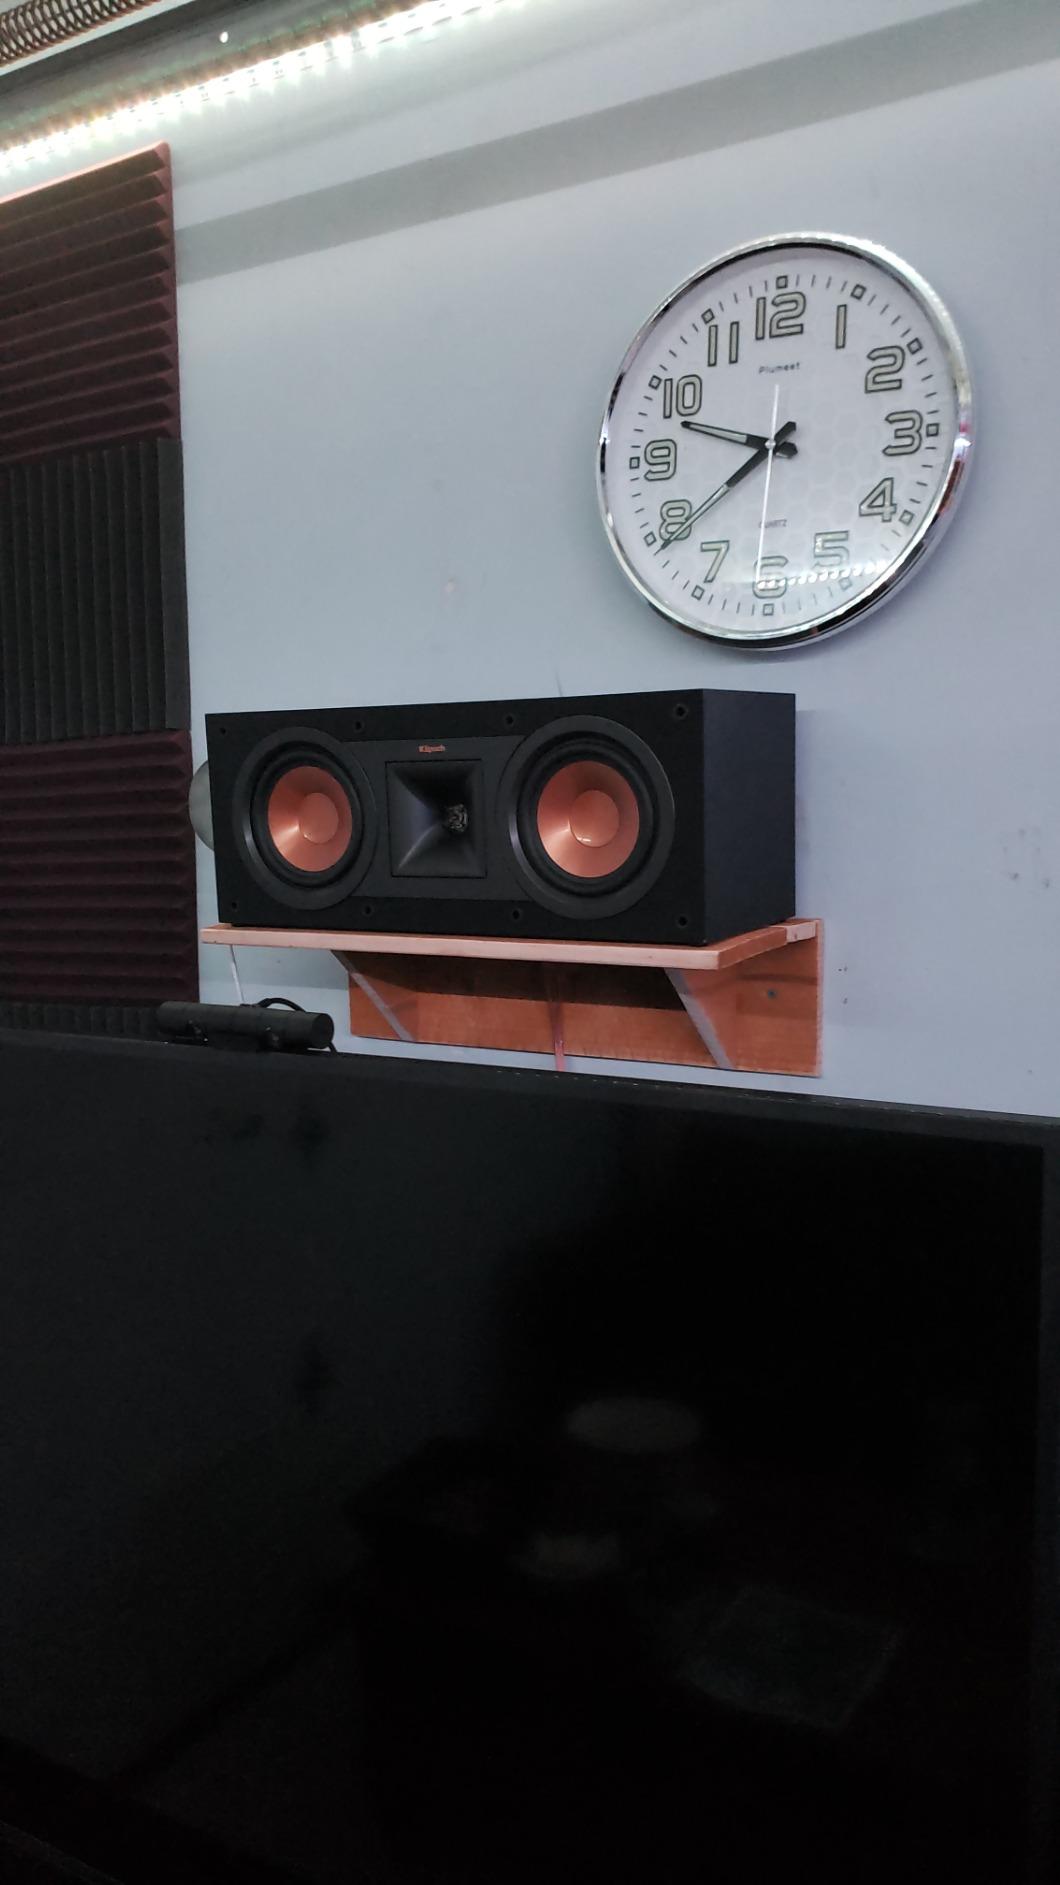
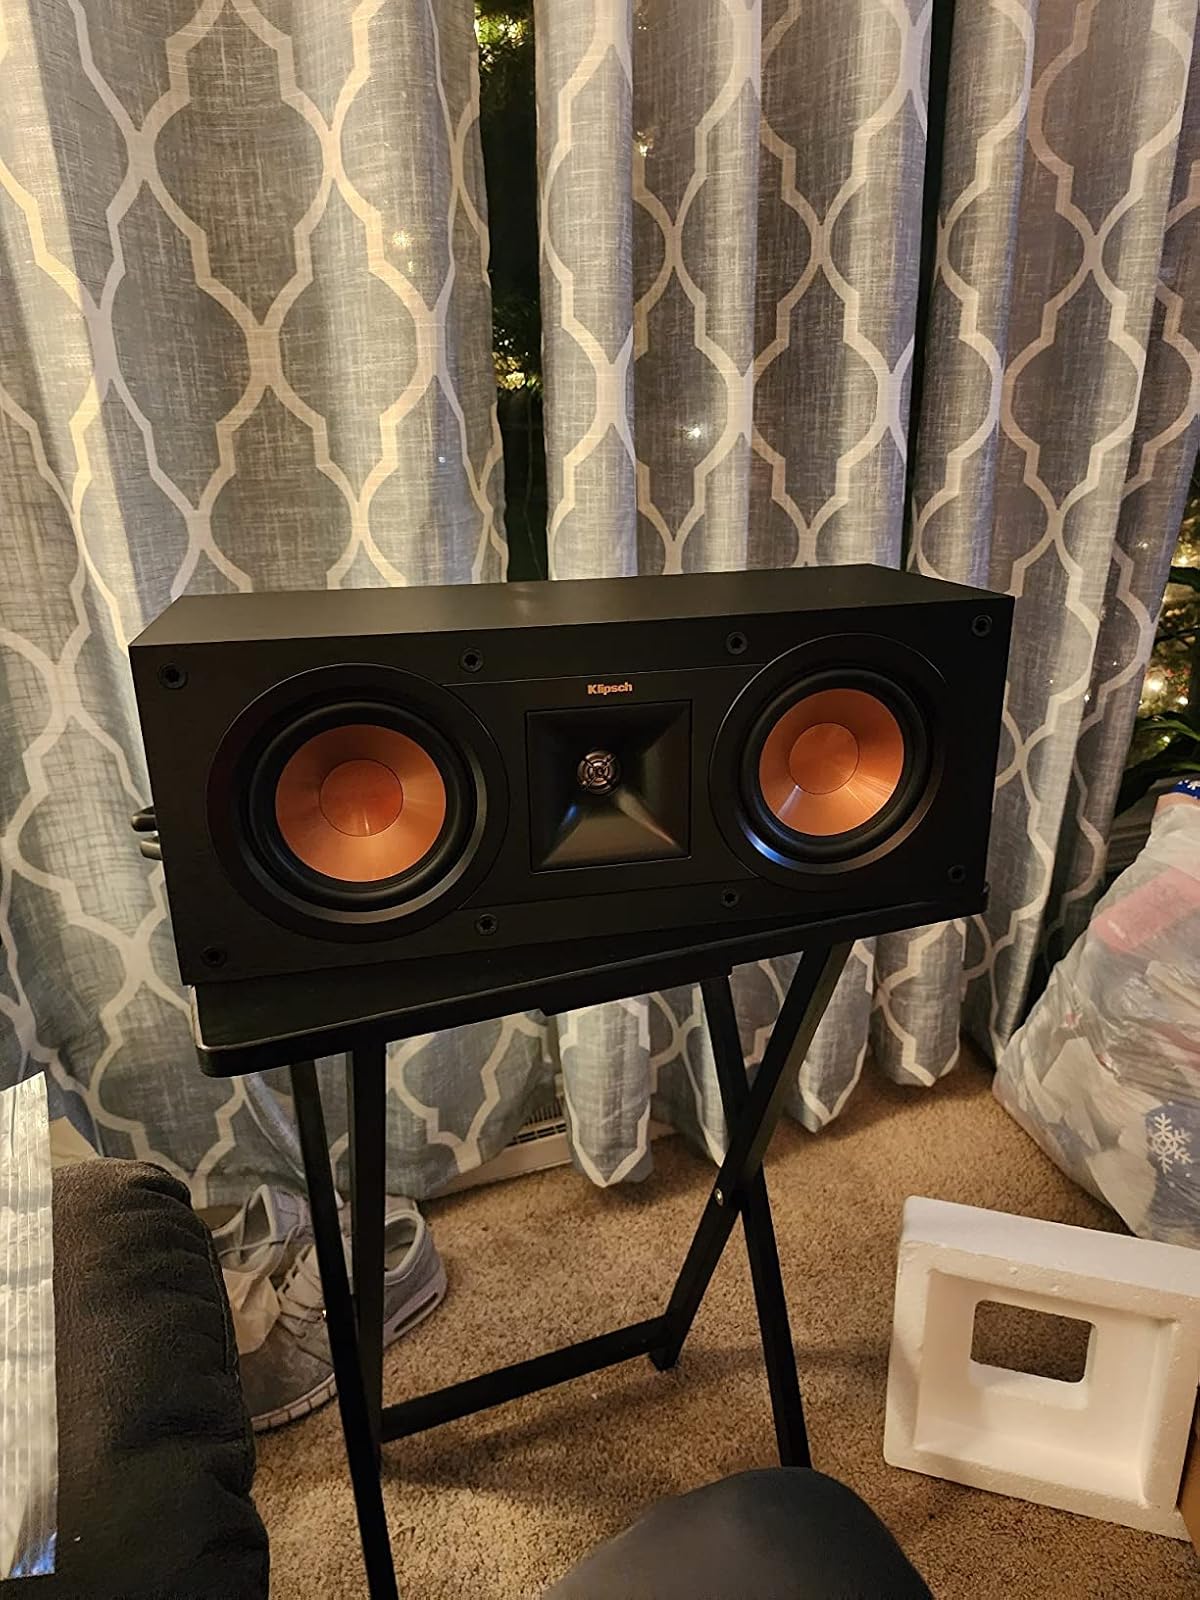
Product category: speaker
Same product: yes